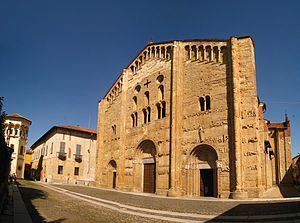
Basilique de San Michele Maggiore, encore une église (je vais pas dire qu'il n'y a que ça, mais en fait il n'y a que ça). Très beau spécimen d'art roman, en tout cas. Italiano: Basilica di San Michele Maggiore (Pavia), luogo di sepoltura del santo.